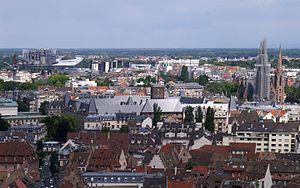
Alsace, Bas-Rhin, Strasbourg, Vue de la Cathédrale: Quartiers de l'Europe, Saint-Paul.
Strasbourg est une commune française située dans le département du Bas-Rhin. Préfecture du département, elle est également, depuis le 1ᵉʳ janvier 2016, le chef-lieu de la région Grand Est. Capitale de la région historique d'Alsace, la ville est bordée par le Rhin et frontalière avec l'Allemagne.